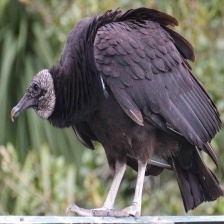
Species: BLACK VULTURE
Scientific name: CORAGYPS ATRATUS
ImageNet parent category: vulture